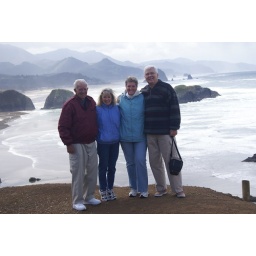
Wayne,Gigi,Sandy,Gary with Haystack rock on Cannon Beach in the back ground